HB (cigarette)

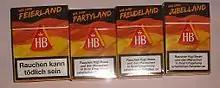
Action packs of HB Special Edition "We are...-land" in the summer of 2008

As is customary in the industry, the HB brand has from time to time published cigarette packs that deviate from the standard design, with special motifs intended to make customers curious and bound to the brand. For example, at the beginning of the 1990s HB had the "Undercover" special series, in which the cigarette packs were completely black, and in 2004 the ""Growing Regions"" special series, which presented tobacco growing areas to the consumer, as well as – matching the European Football Championship 2008 – the (literally: 'We are Celebration Country') series, for which the cigarette packs were made in German national colors (black-red-gold) and with one of the slogans "", "", "" or """."